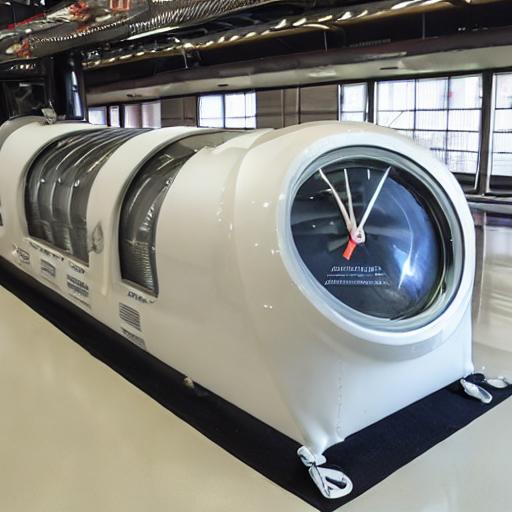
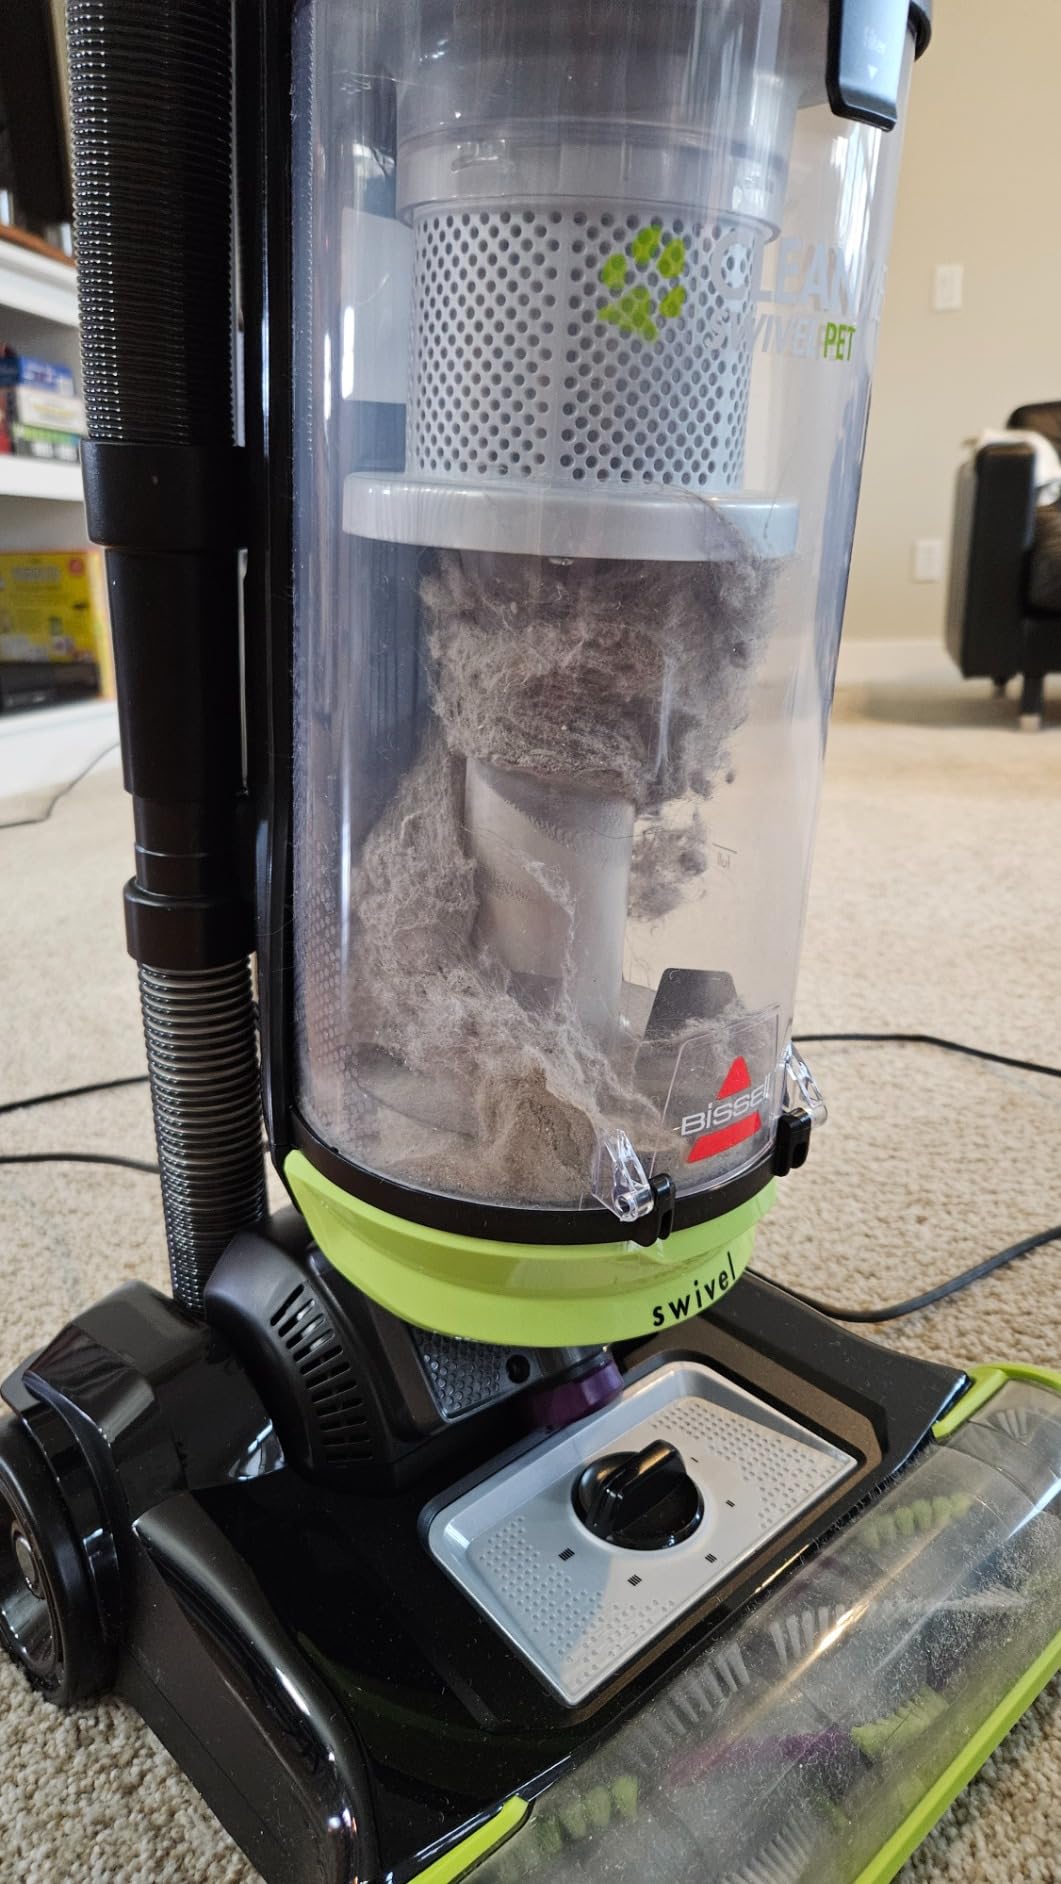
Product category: items_vacuum
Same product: no